Medallion (architecture)

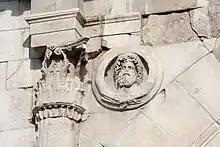
Roman medallion or "imago clipeata" on the Arch of Augustus, Rimini, Italy, 27 BC

A medallion is a round or oval ornament that frames a sculptural or pictorial decoration in any context, but typically a façade, an interior, a monument, or a piece of furniture or equipment.